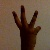
The image shows a hand gesture representing the number 6 in Indian Sign Language.